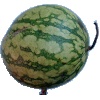
Label: watermelon